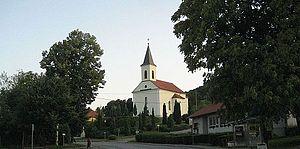
Veliko Trgovišće est un village et une municipalité située dans le comitat de Krapina-Zagorje, en Croatie. Au recensement de 2001, la municipalité comptait 5 220 habitants, dont 99,08 % de Croates et le village seul comptait 1 239 habitants.